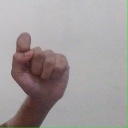
अक्षर: घ